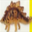
Label: dinosaur